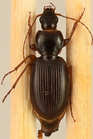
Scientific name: Synuchus impunctatus
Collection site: Bartlett Experimental Forest NEON (BART), plot BART_080